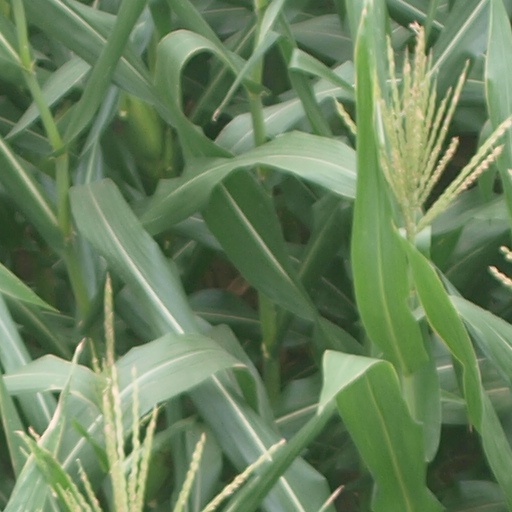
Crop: maize; corn